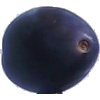
Label: Plum 3